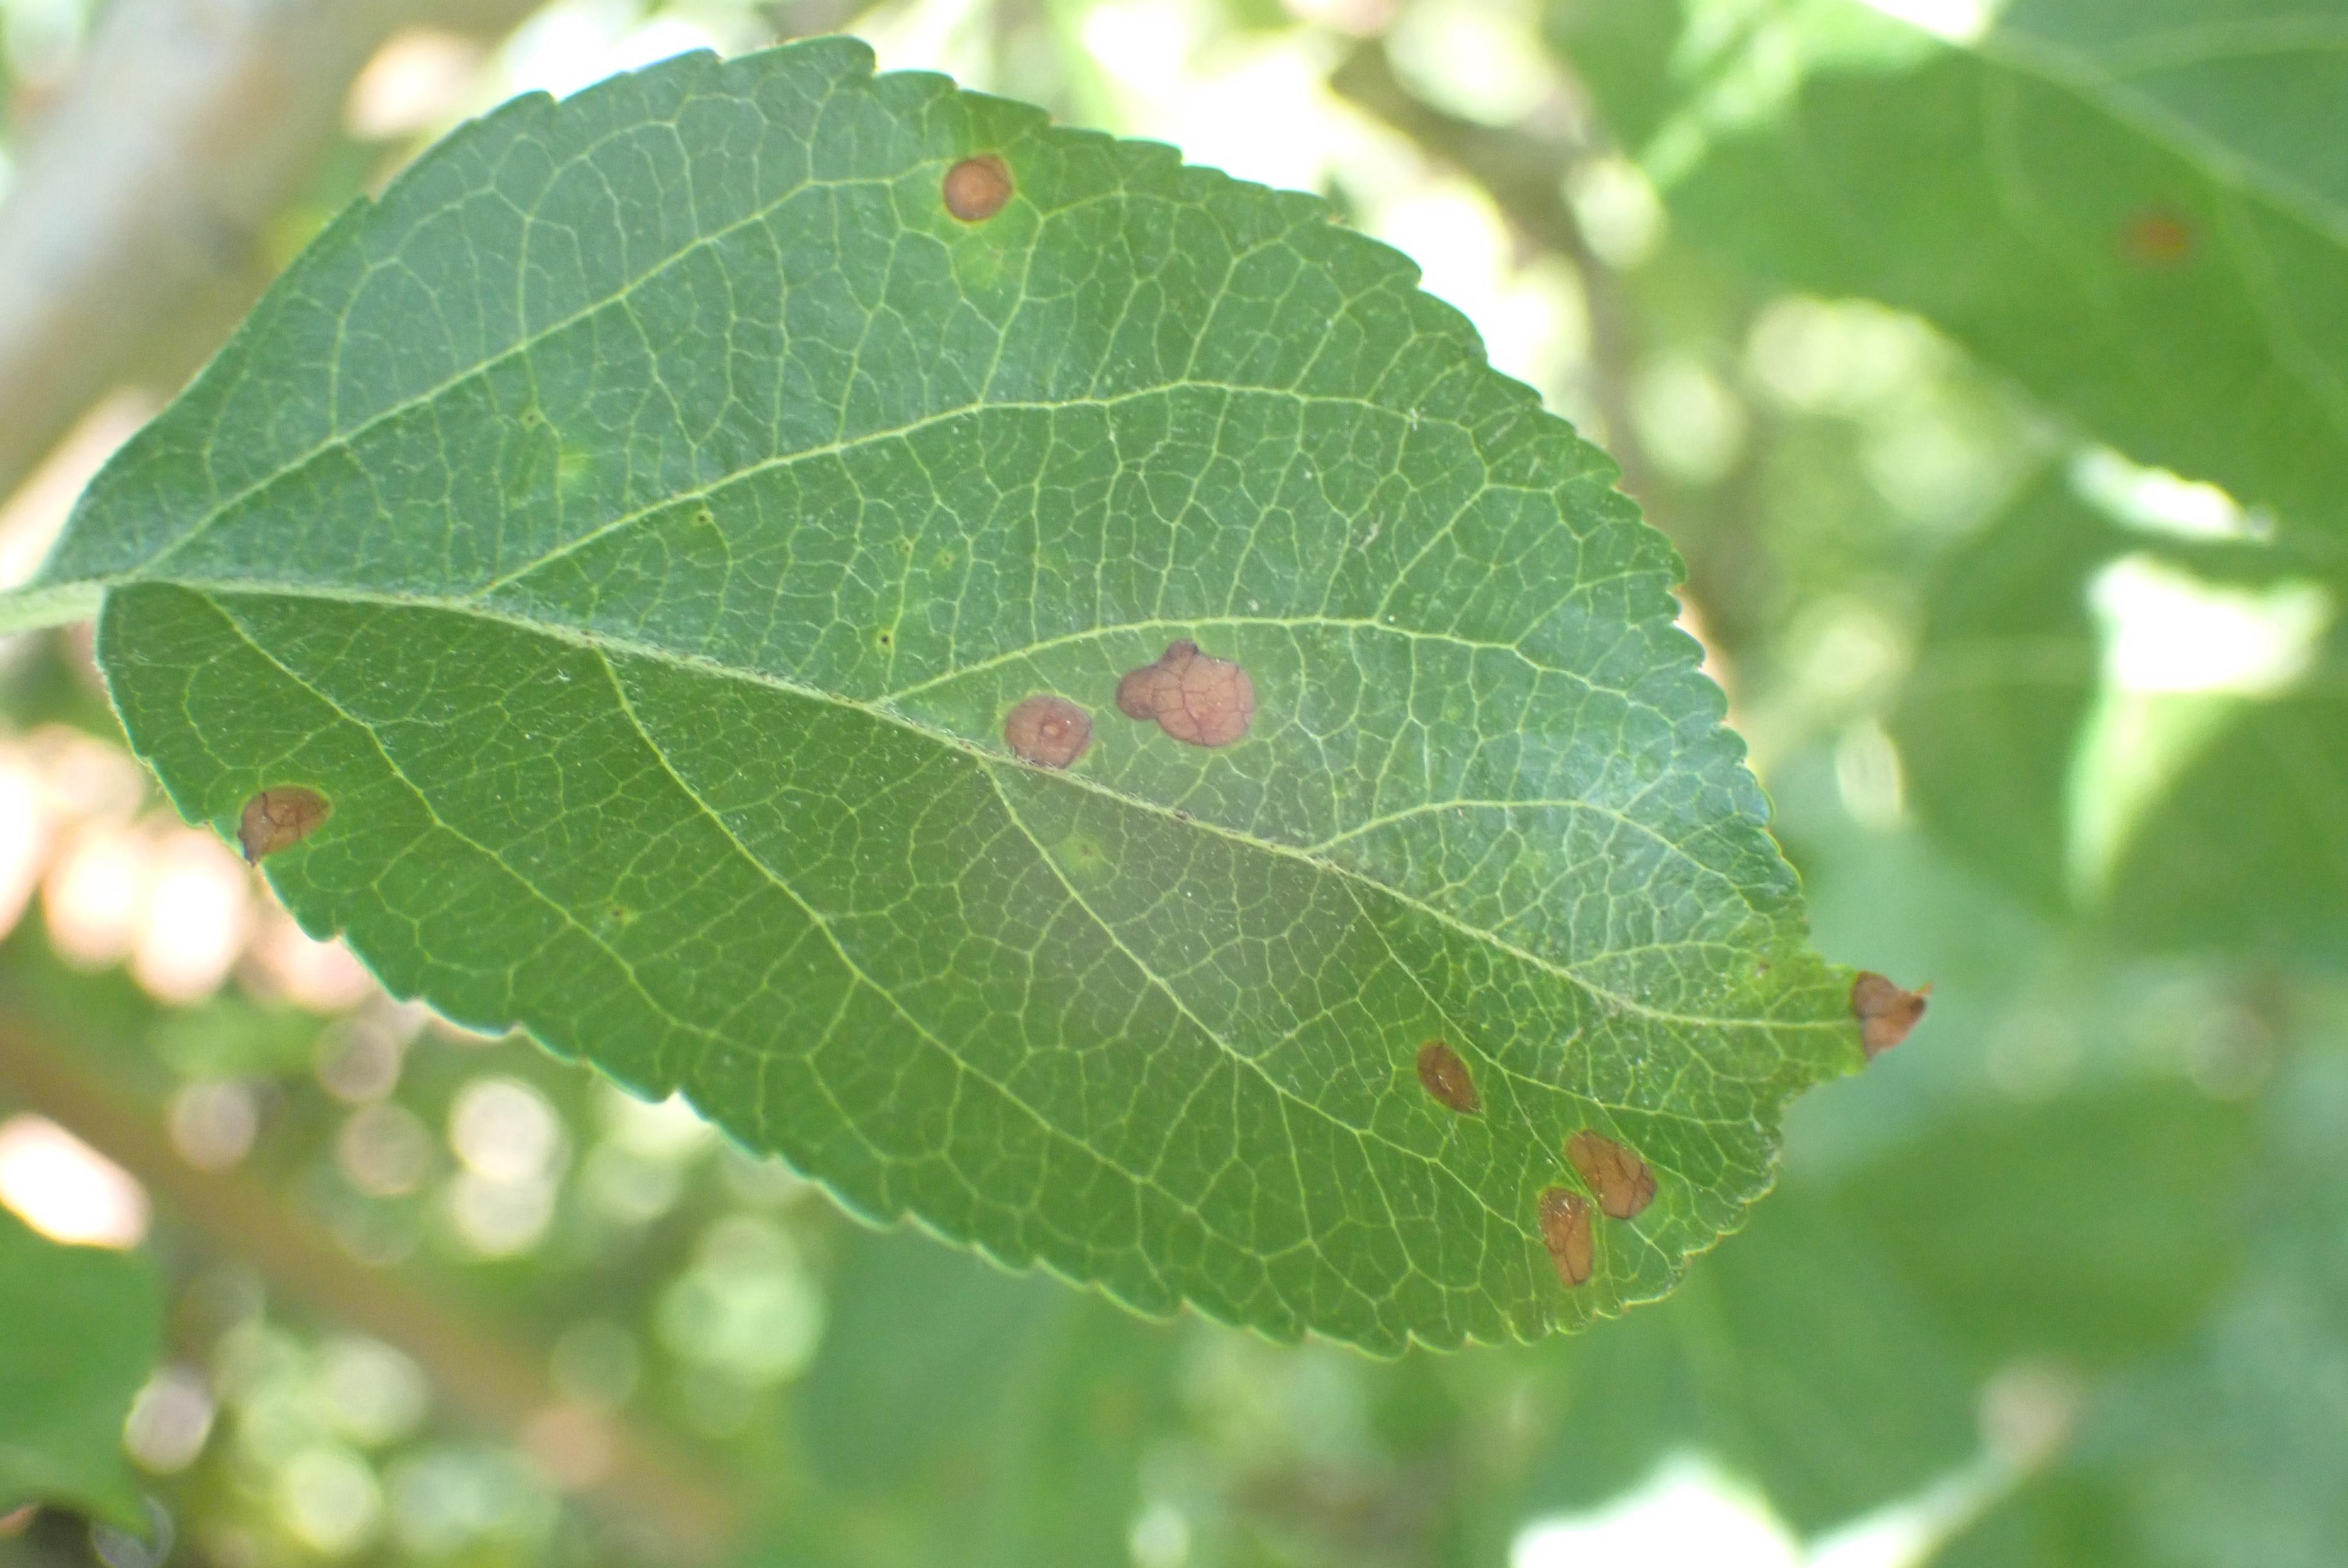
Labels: frog_eye_leaf_spot